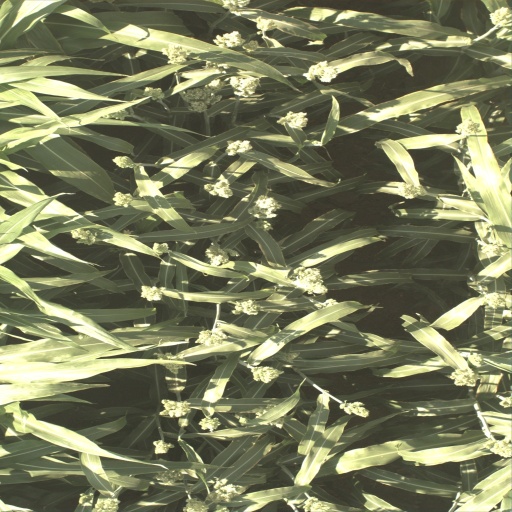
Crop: sorghum